Agostino Ramelli

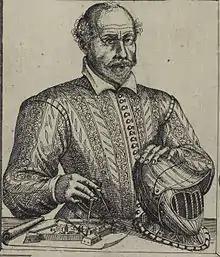
Agostino Ramelli

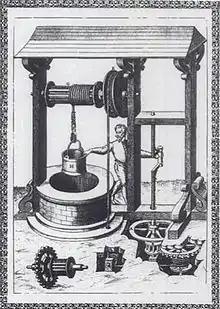
Description of a windlass well by Agostino Ramelli, 1588

Agostino Ramelli (1531–ca. 1610) was an Italian engineer best known for writing and illustrating the book of engineering designs "Le diverse et artificiose machine del Capitano Agostino Ramelli", which contains, among others, his design for the bookwheel.